Bag valve mask

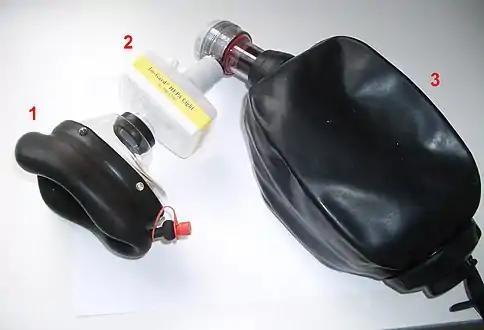
Bag valve mask. Part 1 is the flexible mask to seal over the patients face, part 2 has a filter and valve to prevent backflow into the bag (prevents patient deprivation and bag contamination) and part 3 is the soft bag element which is squeezed to expel air to the patient

The BVM consists of a flexible air chamber (the "bag", roughly 30 cm in length), attached to a face mask via a shutter valve. When the face mask is properly applied and the "bag" is squeezed, the device forces air through into the patient's lungs; when the bag is released, it self-inflates from its other end, drawing in either ambient air or a low pressure oxygen flow supplied by a regulated cylinder, while also allowing the patient's lungs to deflate to the ambient environment (not the bag) past the one way valve.